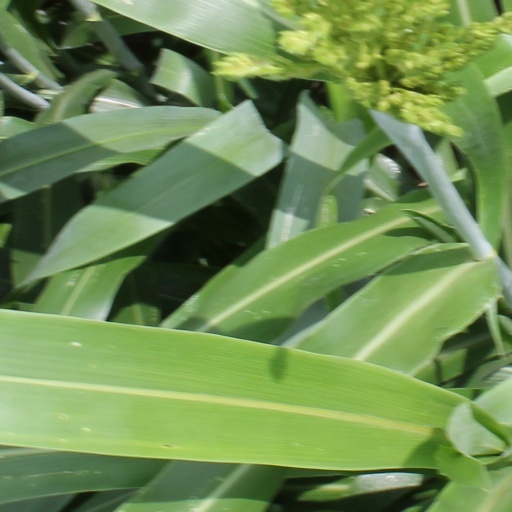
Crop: sorghum